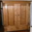
Label: wardrobe